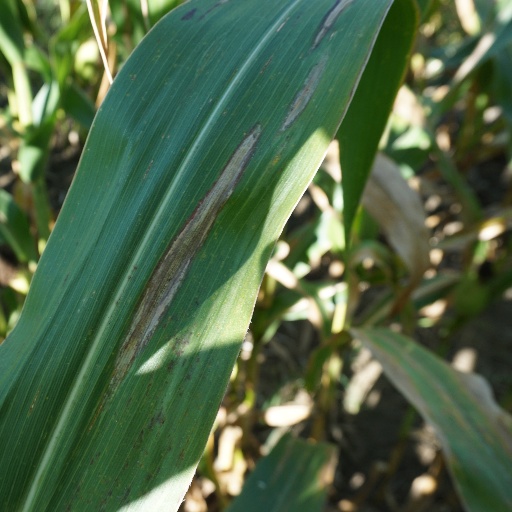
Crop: maize; corn